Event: Nepal Earthquake
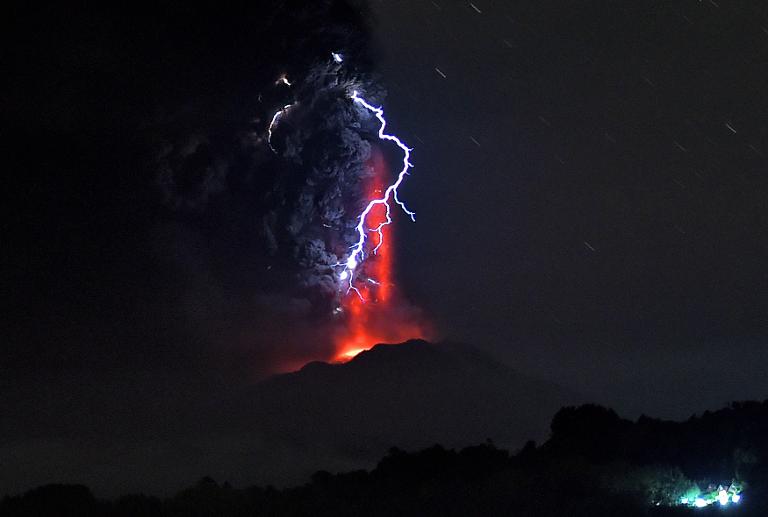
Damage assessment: no_damage